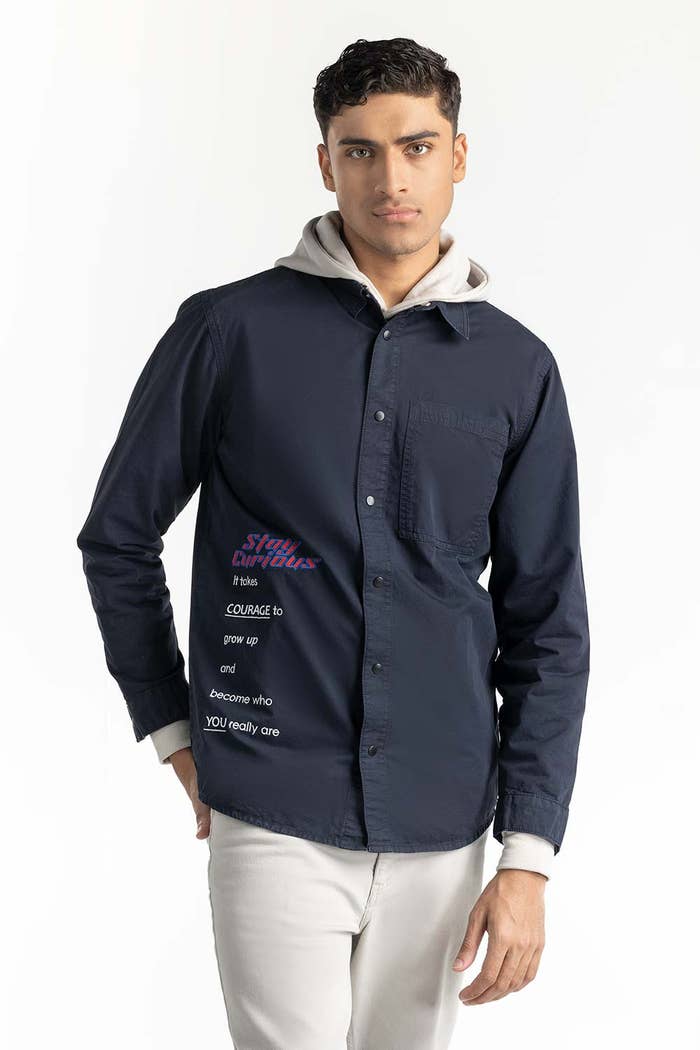
navy slim fit coach jacket